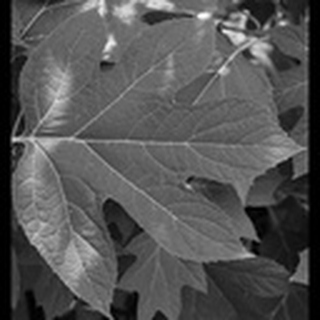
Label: healthy_cotton